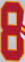
Number: 8